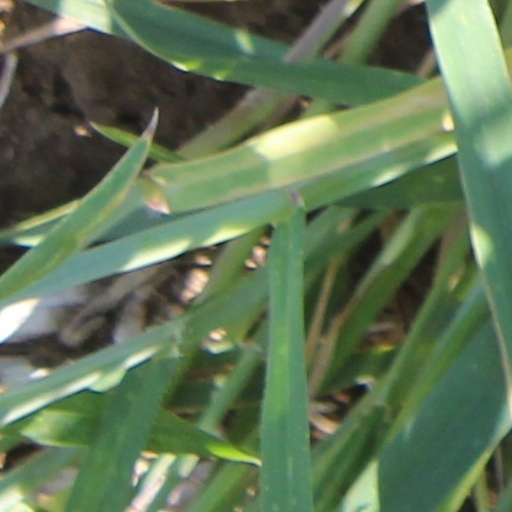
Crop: wheat